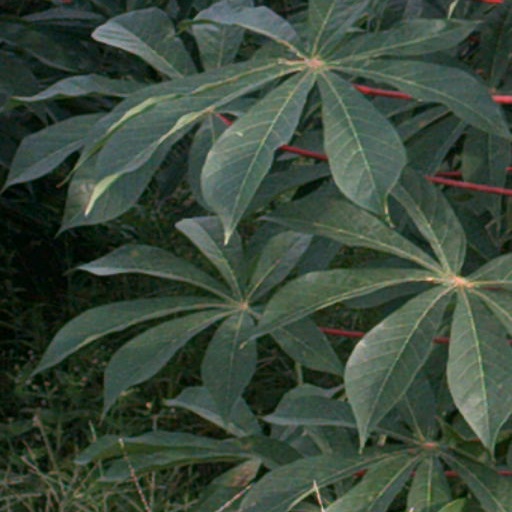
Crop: cassava